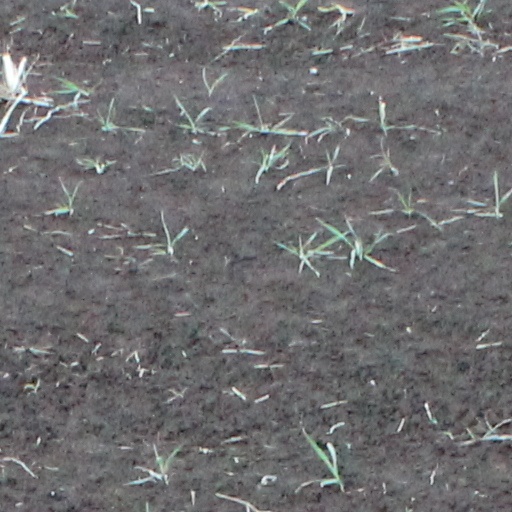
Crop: wheat